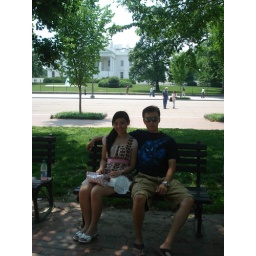
white house in D.C.